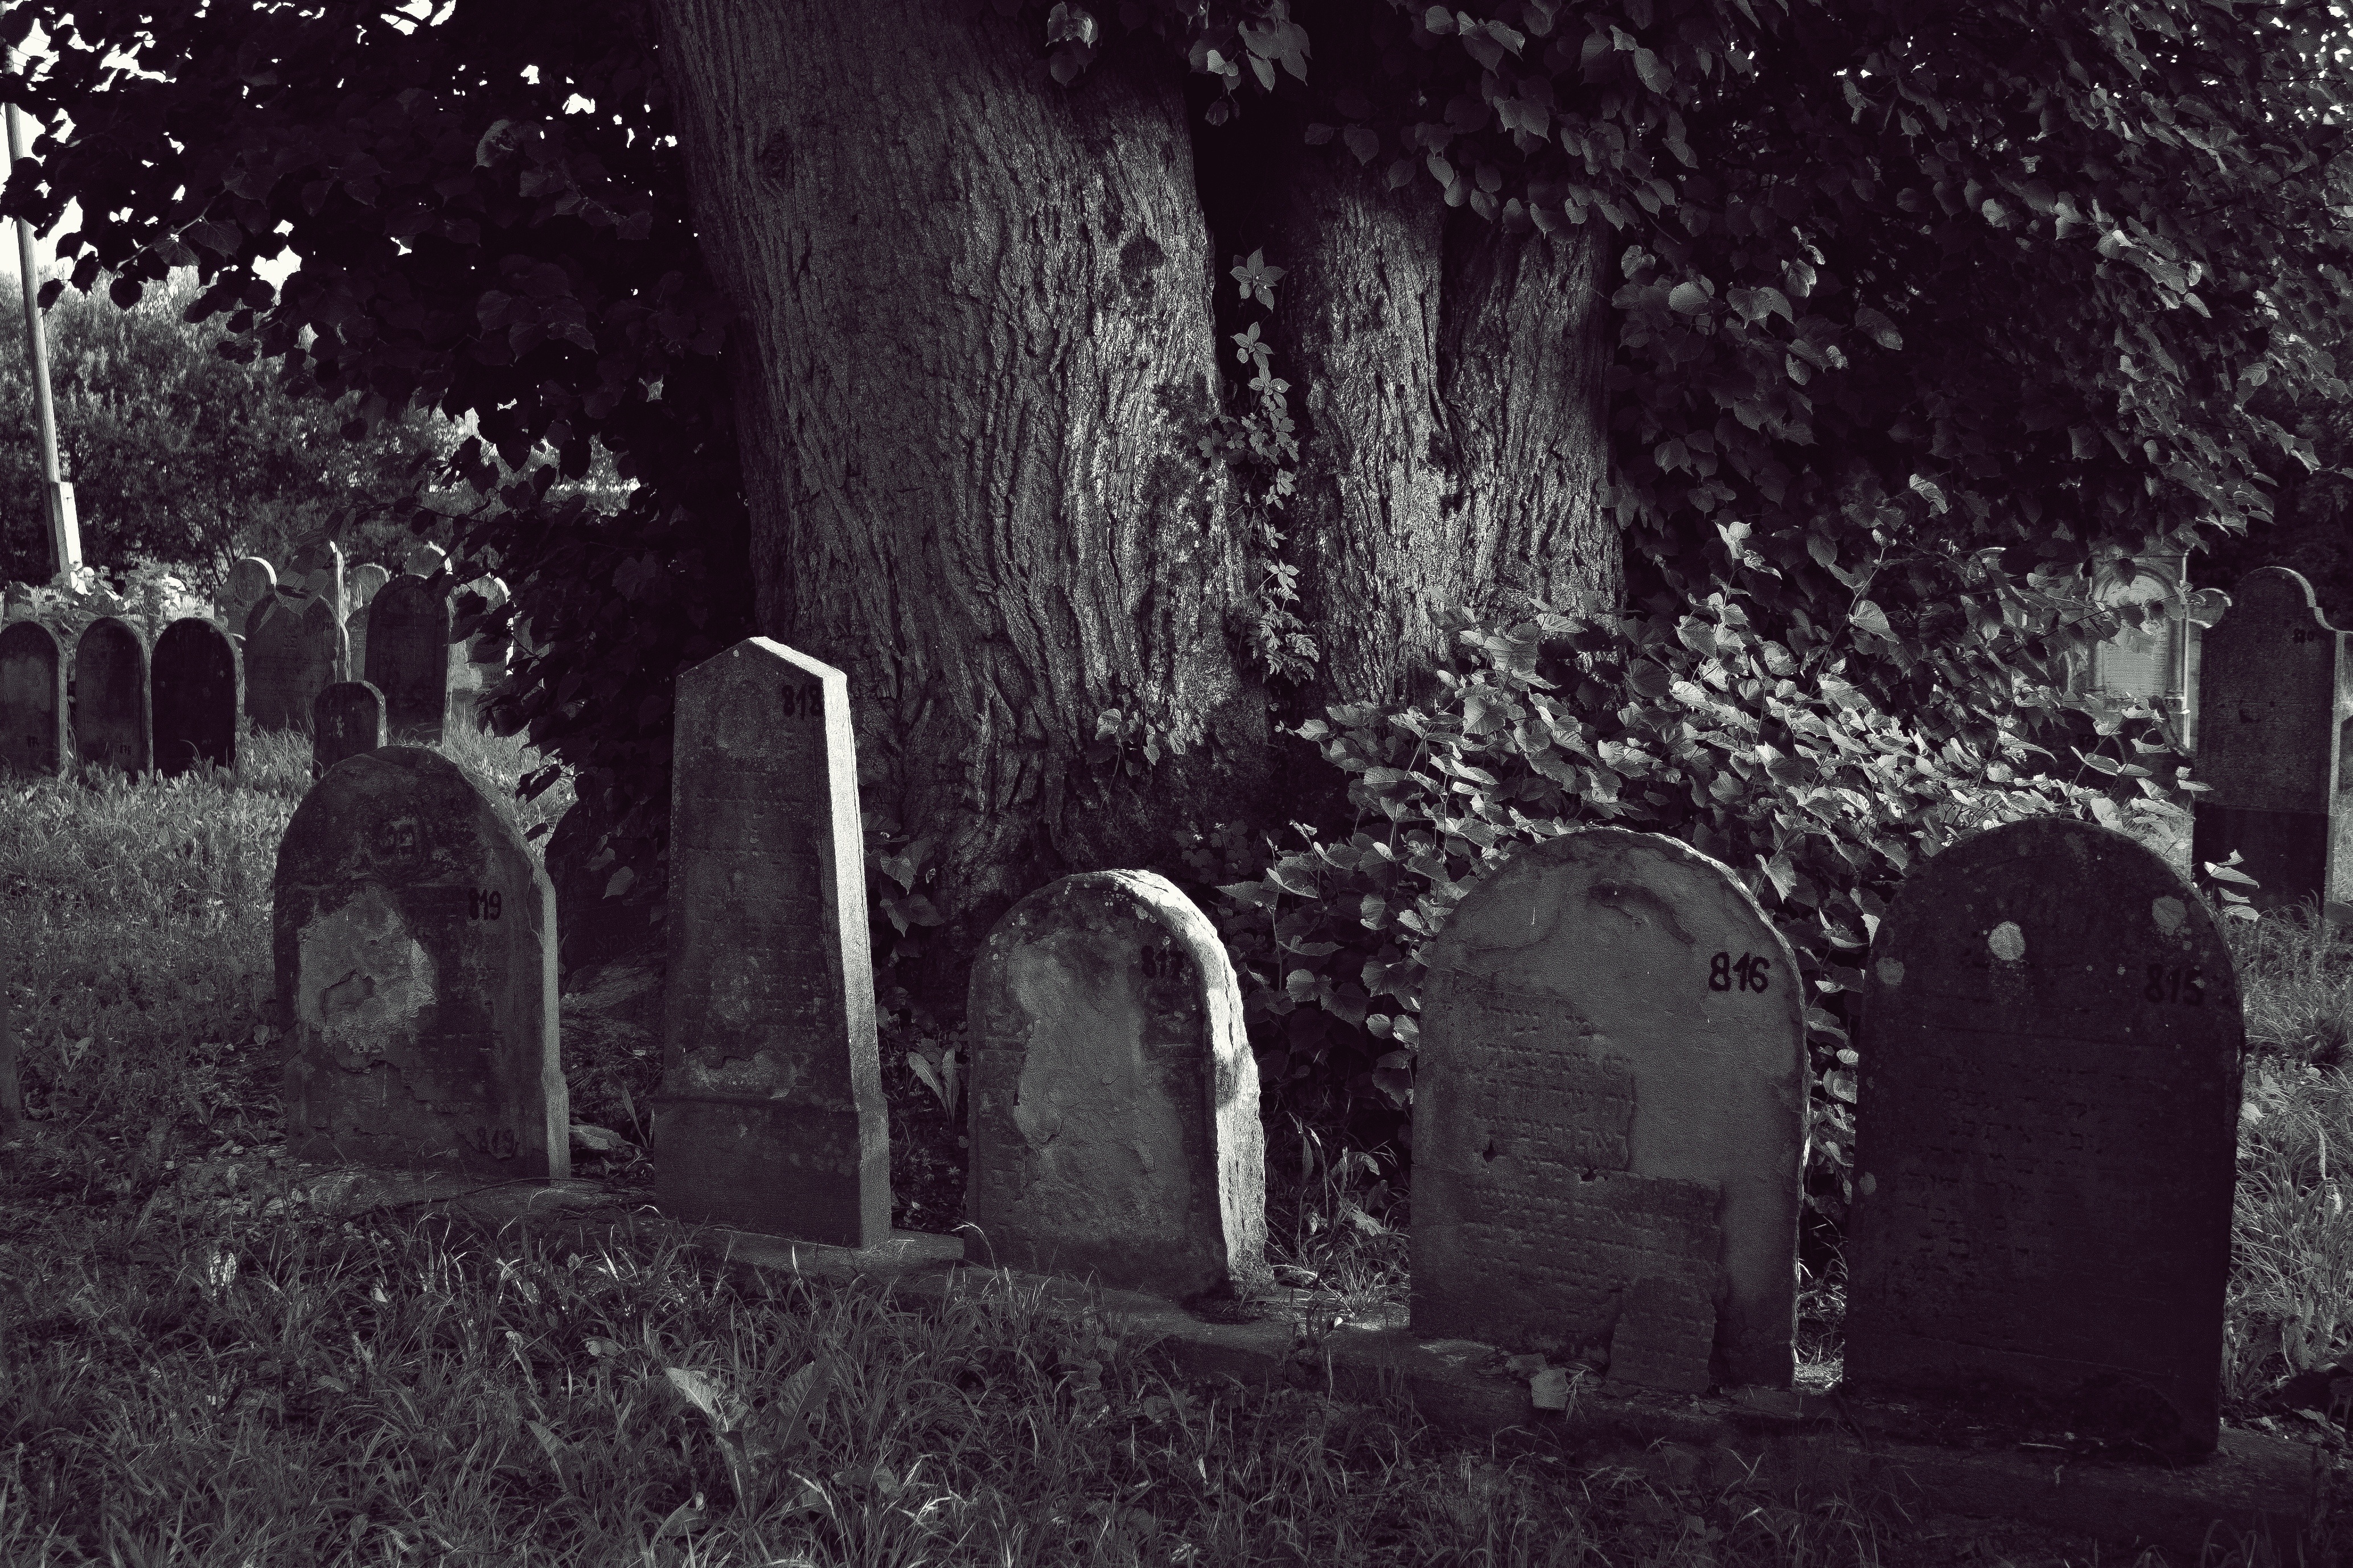
black and white, darkness, cemetery, black, monochrome, grave, ruins, headstone, jewish, monochrome photography, ancient history